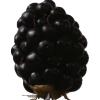
Label: blackberry